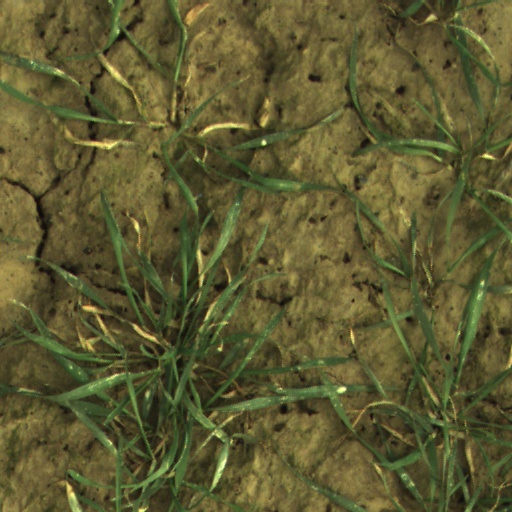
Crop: wheat